Pier (architecture)

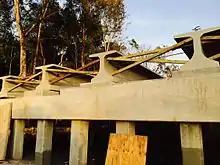
A concrete girder bridge pier during construction prior to installation of the bridge deck and parapets, consisting of multiple angled pylons for support (bottom), a horizontal concrete cap (center), and girders (top) with temporary wood bracing

The simplest cross section of the pier is square, or rectangular, but other shapes are also common. In medieval architecture, massive circular supports called drum piers, cruciform (cross-shaped) piers, and compound piers are common architectural elements.